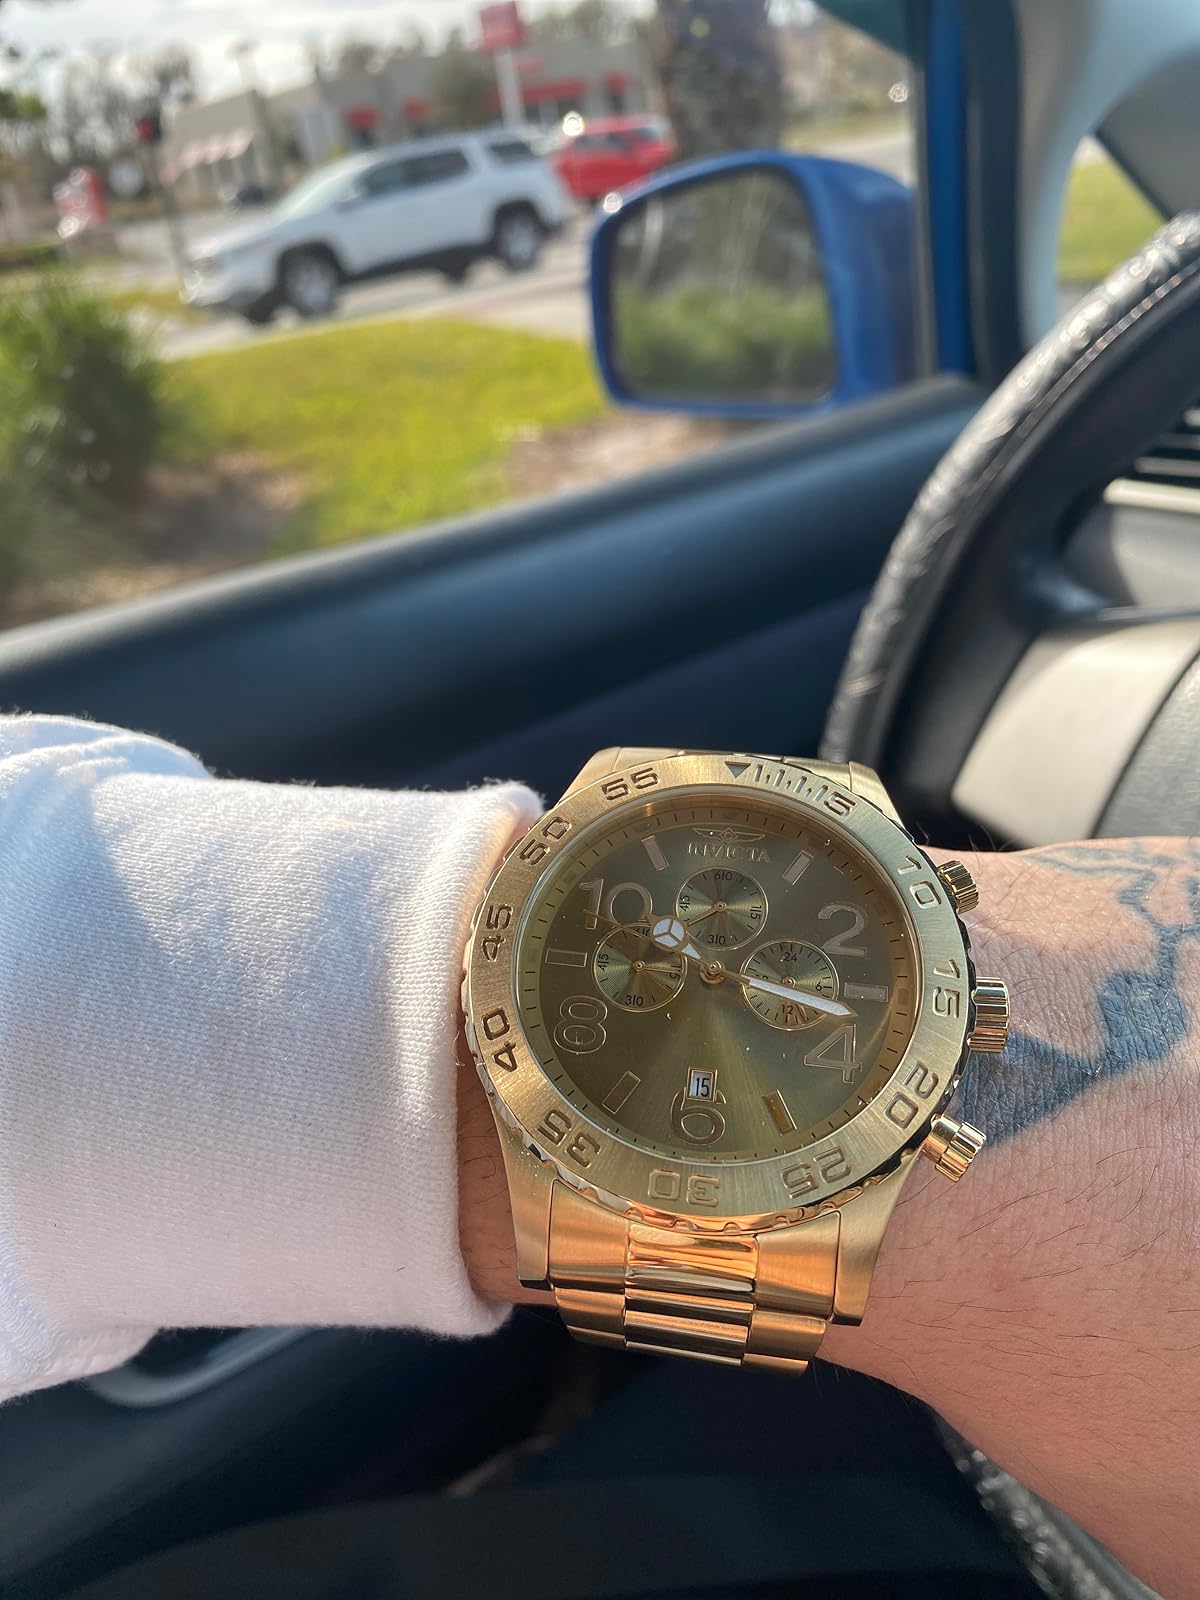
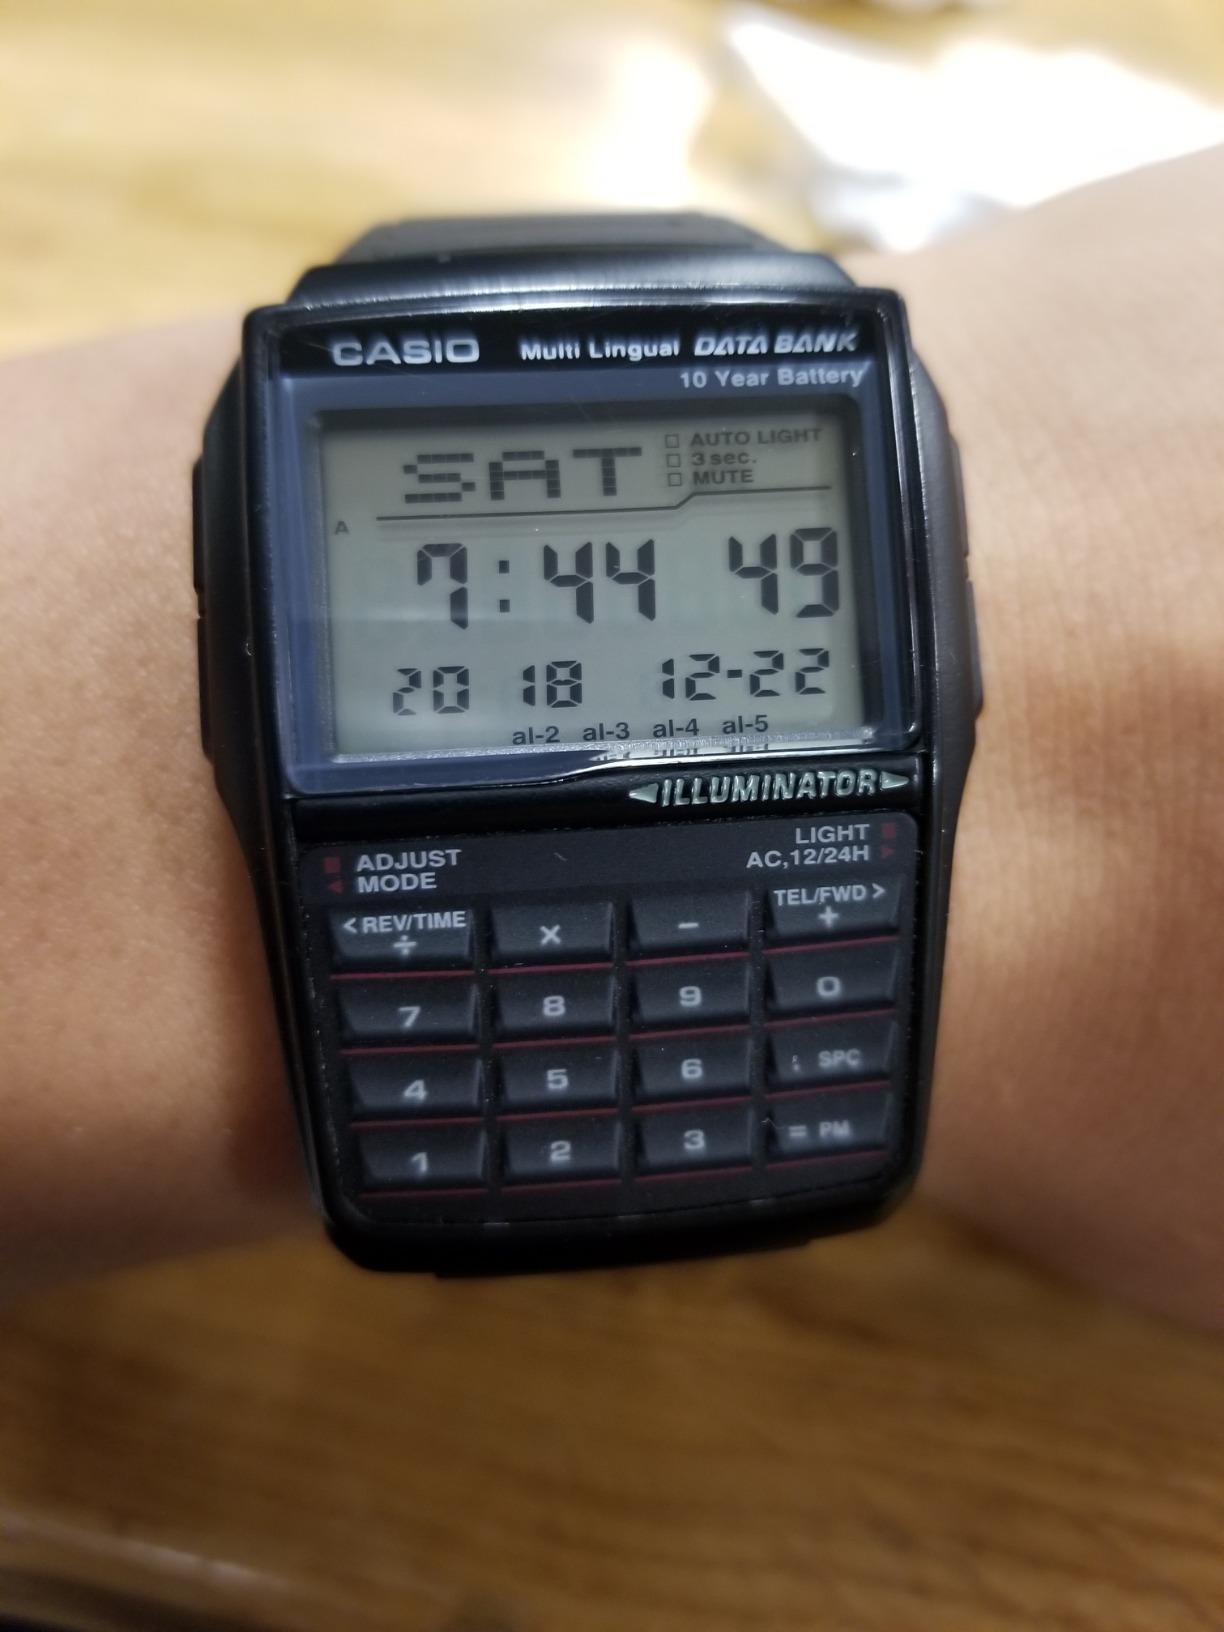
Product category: accessories_watch
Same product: no